Korea

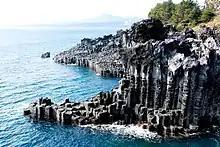
Jeju Island seashore

In 2018, the leaders of North Korea and South Korea officially signed the Panmunjom Declaration, announcing that they will work to end the conflict.